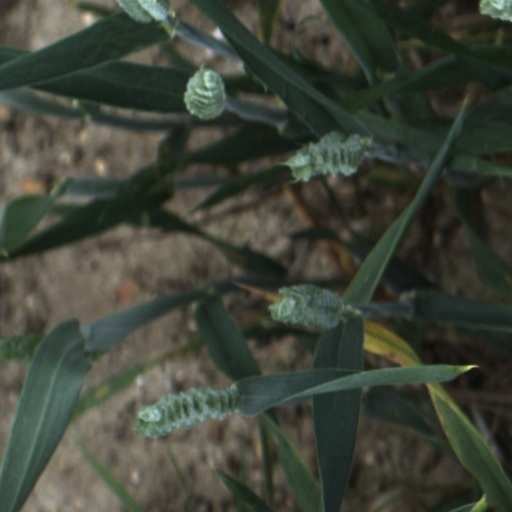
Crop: wheat